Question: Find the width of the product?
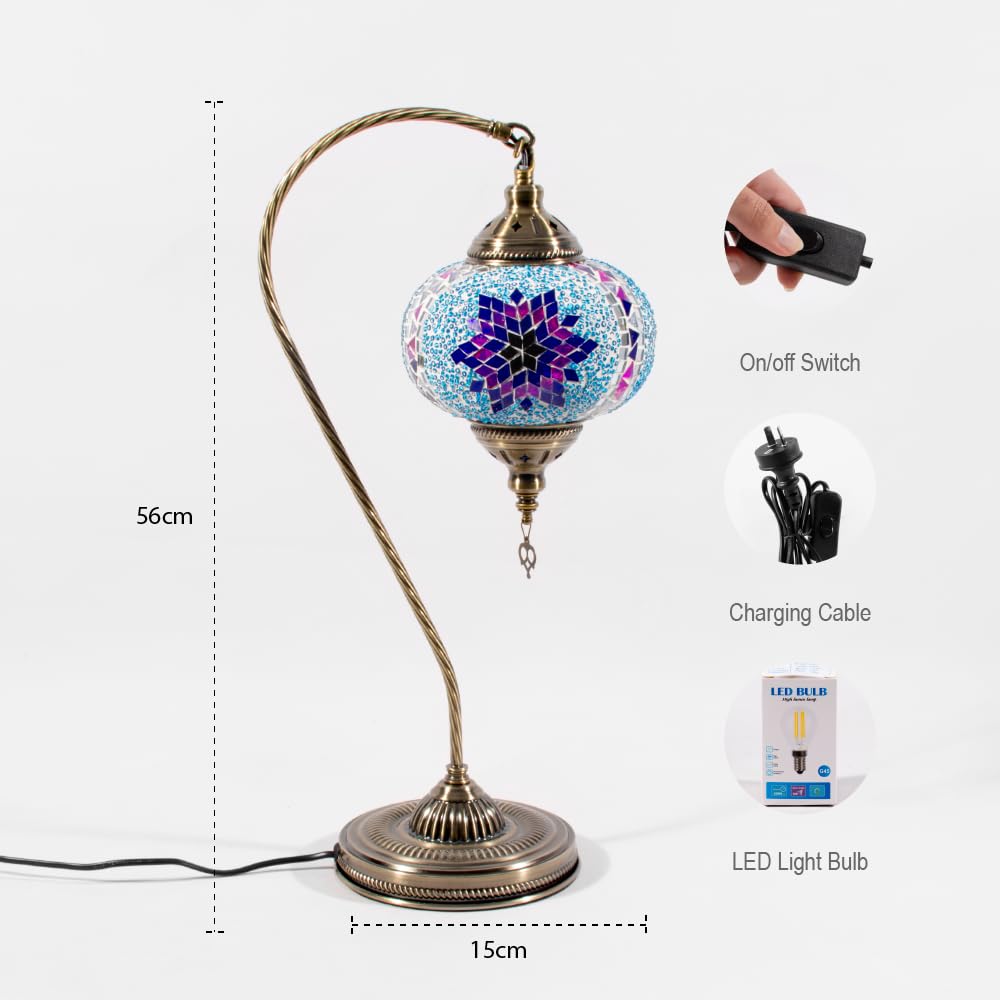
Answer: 15.0 centimetre